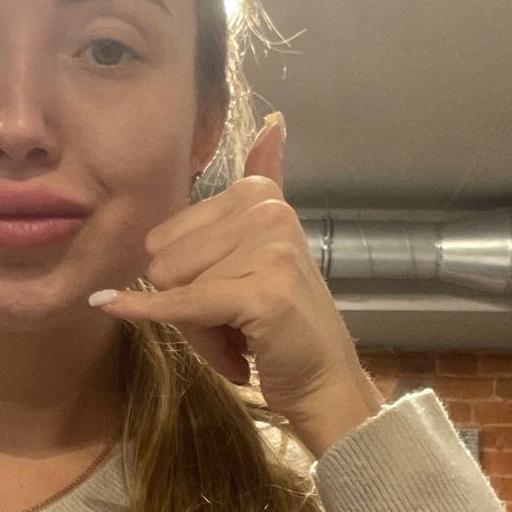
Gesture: call